Huerfano Bridge

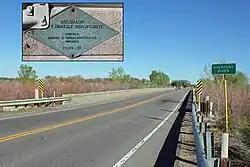

The Huerfano Bridge, is a bridge in Pueblo County, Colorado near Boone, Colorado that brings U.S. Highway 50 over the Huerfano River. The bridge was completed in 1921 after construction began in 1920. It was listed on the National Register of Historic Places in 1985.